Carfax, Oxford

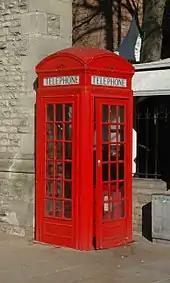
Grade II-listed K2 telephone kiosk beside St Martin's tower

The St Scholastica Day riot of 1355 began with an altercation in the Swindlestock Tavern (now the site of the Santander Bank on the southwest corner of Carfax, between St Aldate's and Queen Street) between two students and the taverner.